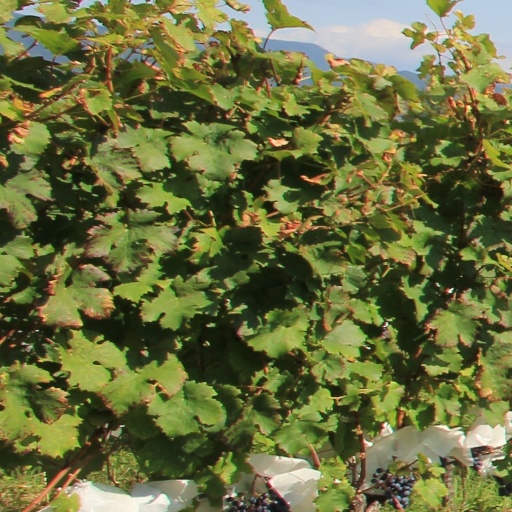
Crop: grape